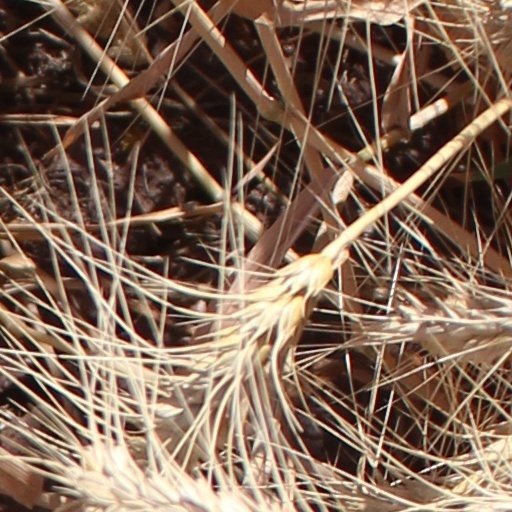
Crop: wheat